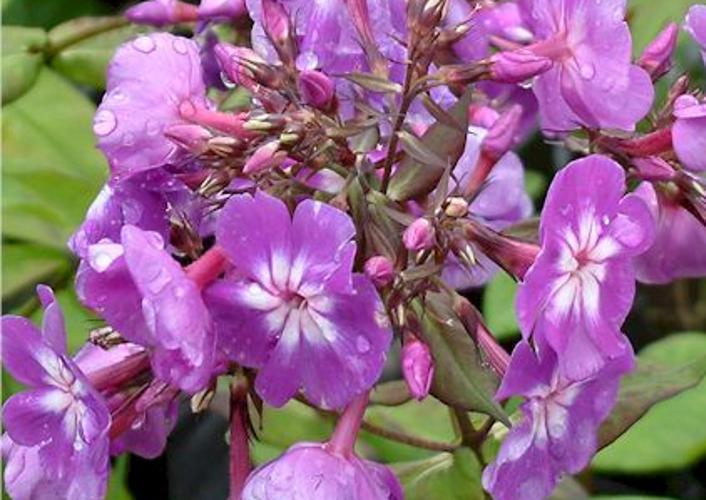
Label: garden phlox